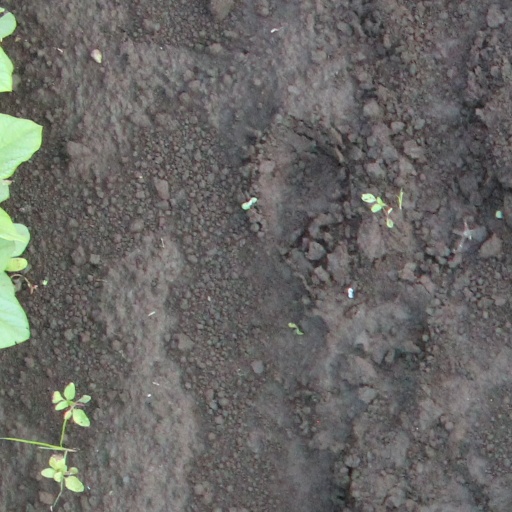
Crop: soybean